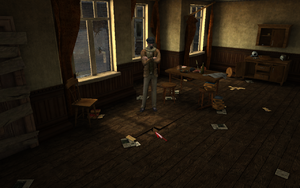
Capture d'écran du jeu Sherlock Holmes contre Jack l'Éventreur. Capture réalisée dans la planque de ""Bluto"", à Whitechapel. Le curseur pointant sur une latte du plancher décollée est un couteau, c'est-à-dire qu'aucune interaction n'est possible
Sherlock Holmes contre Jack l'Éventreur est un jeu vidéo d'aventure développé par Frogwares, sorti en France sur PC le 30 avril 2009. Le jeu a ensuite été porté sur Xbox 360 par le studio français Spiders le 19 novembre 2009. Étant le cinquième volet de la série « Sherlock Holmes » développée par Frogwares, le jeu est parfois désigné par les joueurs sous l'abréviation « Sherlock Holmes 5 » ou « SH5 ».